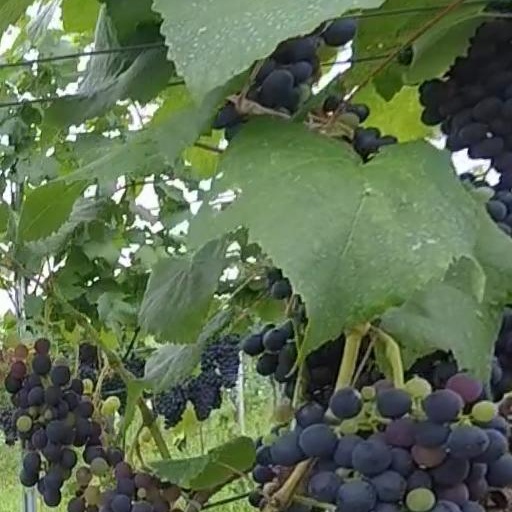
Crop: grape